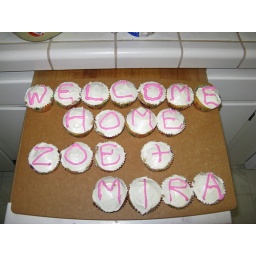
After 10 days in China, we welcomed the girls home with cupcakes.